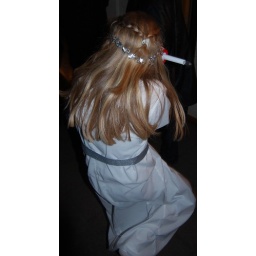
The 13th of december we dress in white and sing ..=)